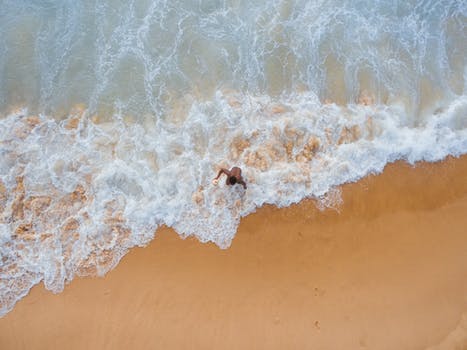
Label: No Watermark